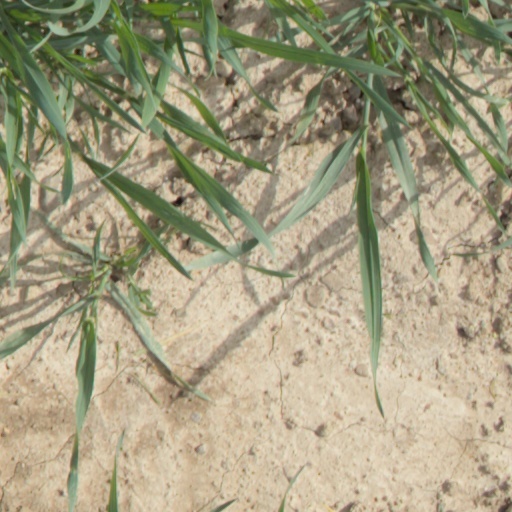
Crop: wheat